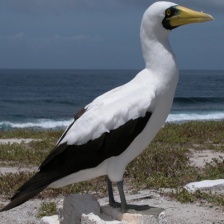
Species: MASKED BOOBY
Scientific name: SULA DACTYLATRA